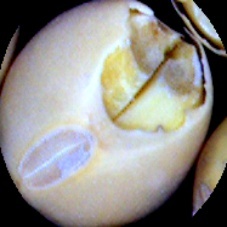
Label: Broken